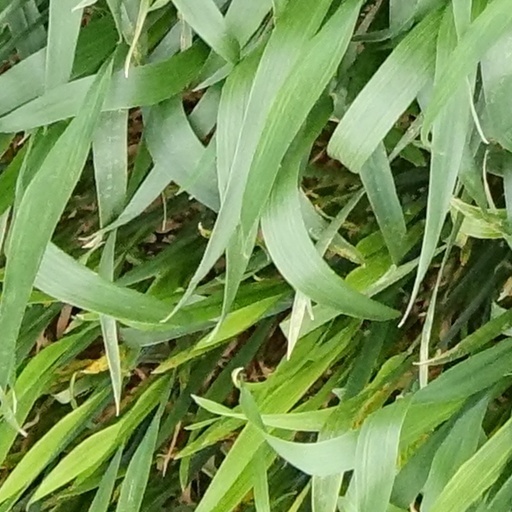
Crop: wheat